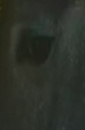
Face region: eyes (orbital_tightening_and_eye_area)
Pain indicator: not_present